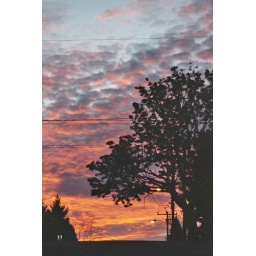
Taken at the top of the hill by my friend's house in Seattle.